Port of Bridgetown

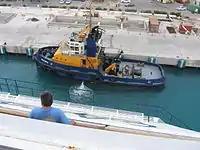
Tugboat Pelican II in Barbados.

Imports: consumer goods, machinery, foodstuffs, construction materials, chemicals, fuel, electrical components